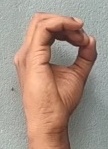
ASL sign: O